Viking art

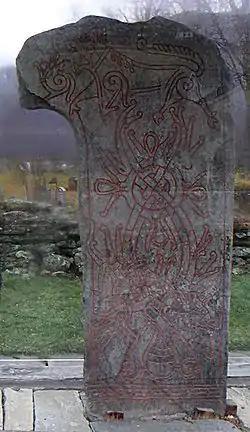
The Vang Stone

The Ringerike Style receives its name from the Ringerike district north of Oslo, Norway, where the local reddish sandstone was widely employed for carving stones with designs of the style. The type object most commonly used to define the period is a high carved stone from Vang in Oppland. Apart from a runic memorial inscription on its right edge, the main field of the Vang Stone is filled with a balanced tendril ornament springing from two shell spirals at the base: the main stems cross twice to terminate in lobed tendrils. At the crossing, further tendrils spring from loops and pear-shaped motifs appear from the tendril centres on the upper loop. Although axial in conception, a basic asymmetry arises in the deposition of the tendrils. Surmounting the tendril pattern appears a large striding animal in double-contoured rendering with spiral hips and a lip lappet. Comparing the Vang Stone animal design with the related animal from the Mammen axe-head, the latter lacks the axiality seen in the Vang Stone and its tendrils are far less disciplined: the Mammen scroll is wavy, while the Vang scroll appears taut and evenly curved, these features marking a key difference between Mammen and Ringerike ornament. The inter-relationship between the two styles is obvious, however, when comparing the Vang Stone animal with that found on the Jelling Stone.